Amphibious vehicle

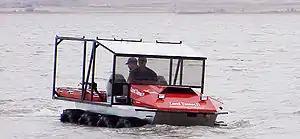
Land Tamer amphibious 8x8 remote access vehicle

Amongst the smallest non-air-cushioned amphibious vehicles are amphibious ATVs (all-terrain vehicles). These saw significant popularity in North America during the 1960s and early 1970s. Typically an amphibious ATV (AATV) is a small, lightweight, off-highway vehicle, constructed from an integral hard plastic or fibreglass bodytub, fitted with six (sometimes eight) driven wheels, with low pressure, balloon tires. With no suspension (other than what the tires offer) and no steering wheels, directional control is accomplished through skid-steeringjust as on a tracked vehicleeither by braking the wheels on the side in the direction of the desired turn or by applying more throttle to the wheels on the opposite side. Most contemporary designs use garden tractor type engines, that will provide roughly 25 mph (40 km/h) top speed on land.